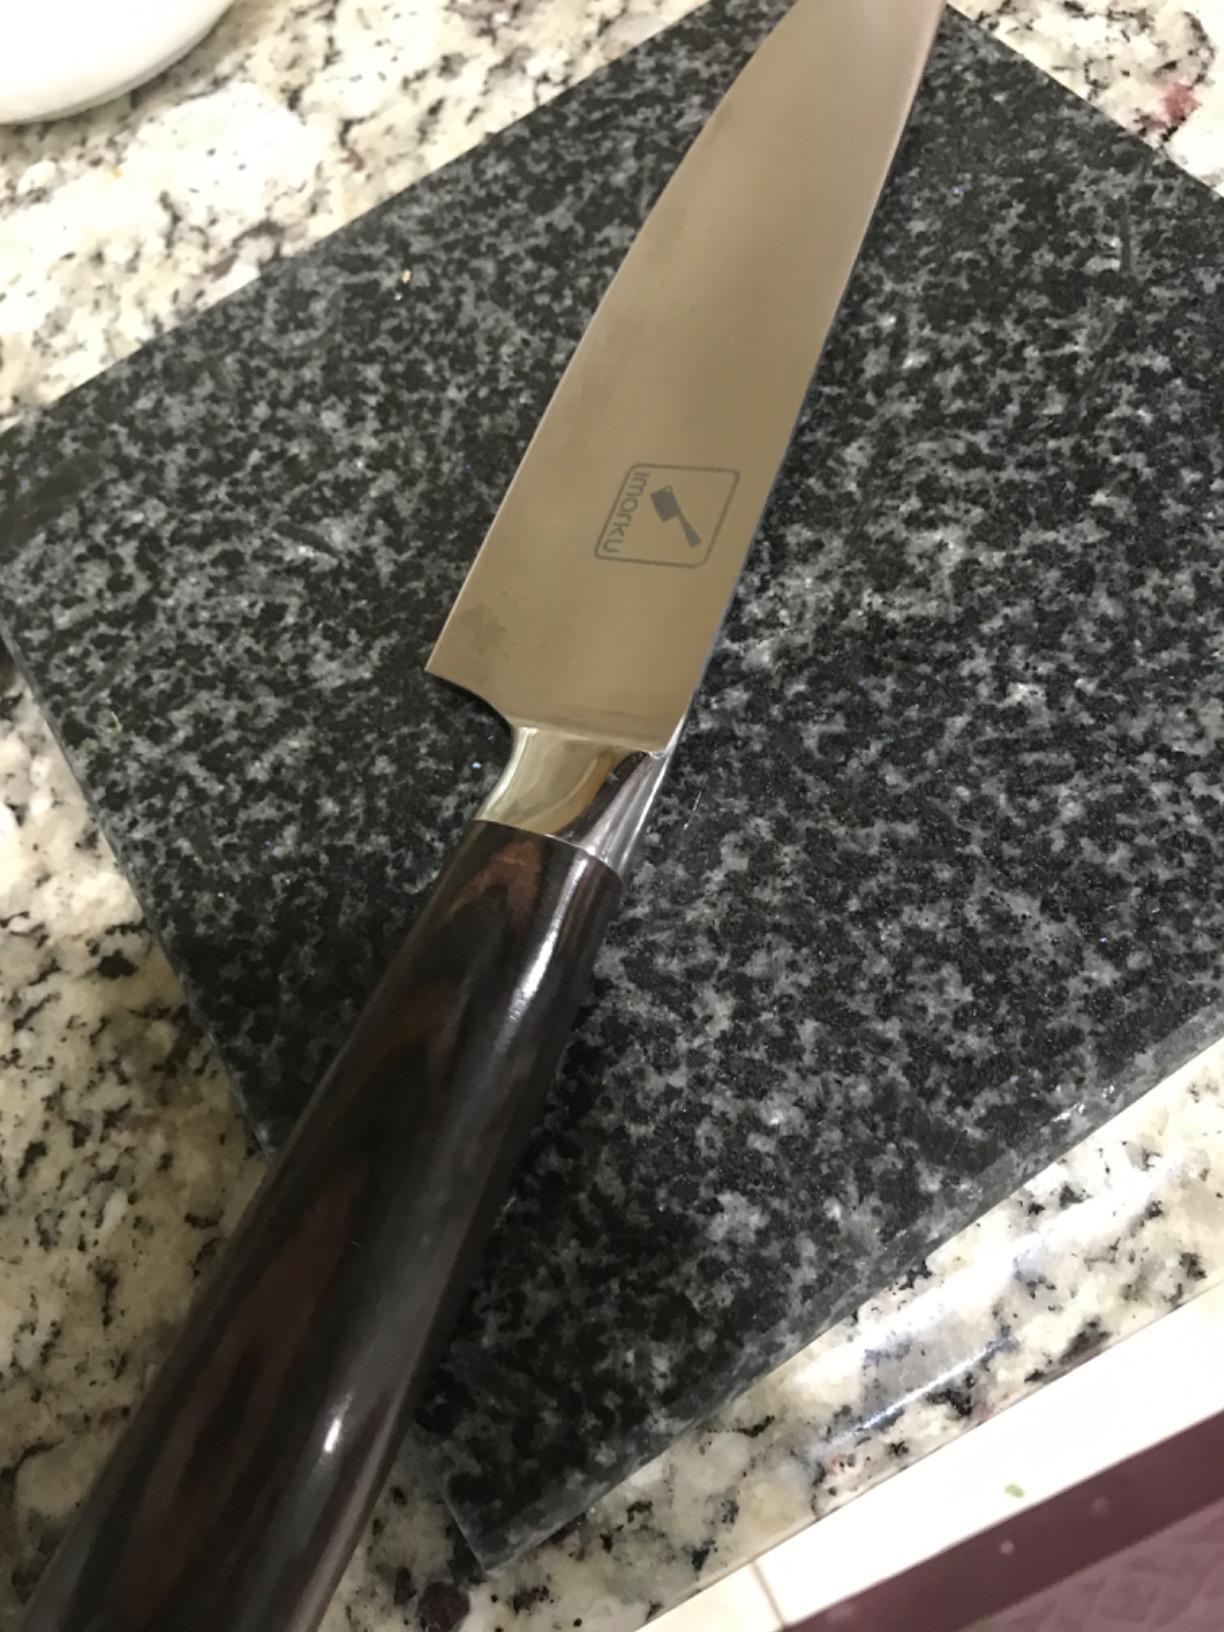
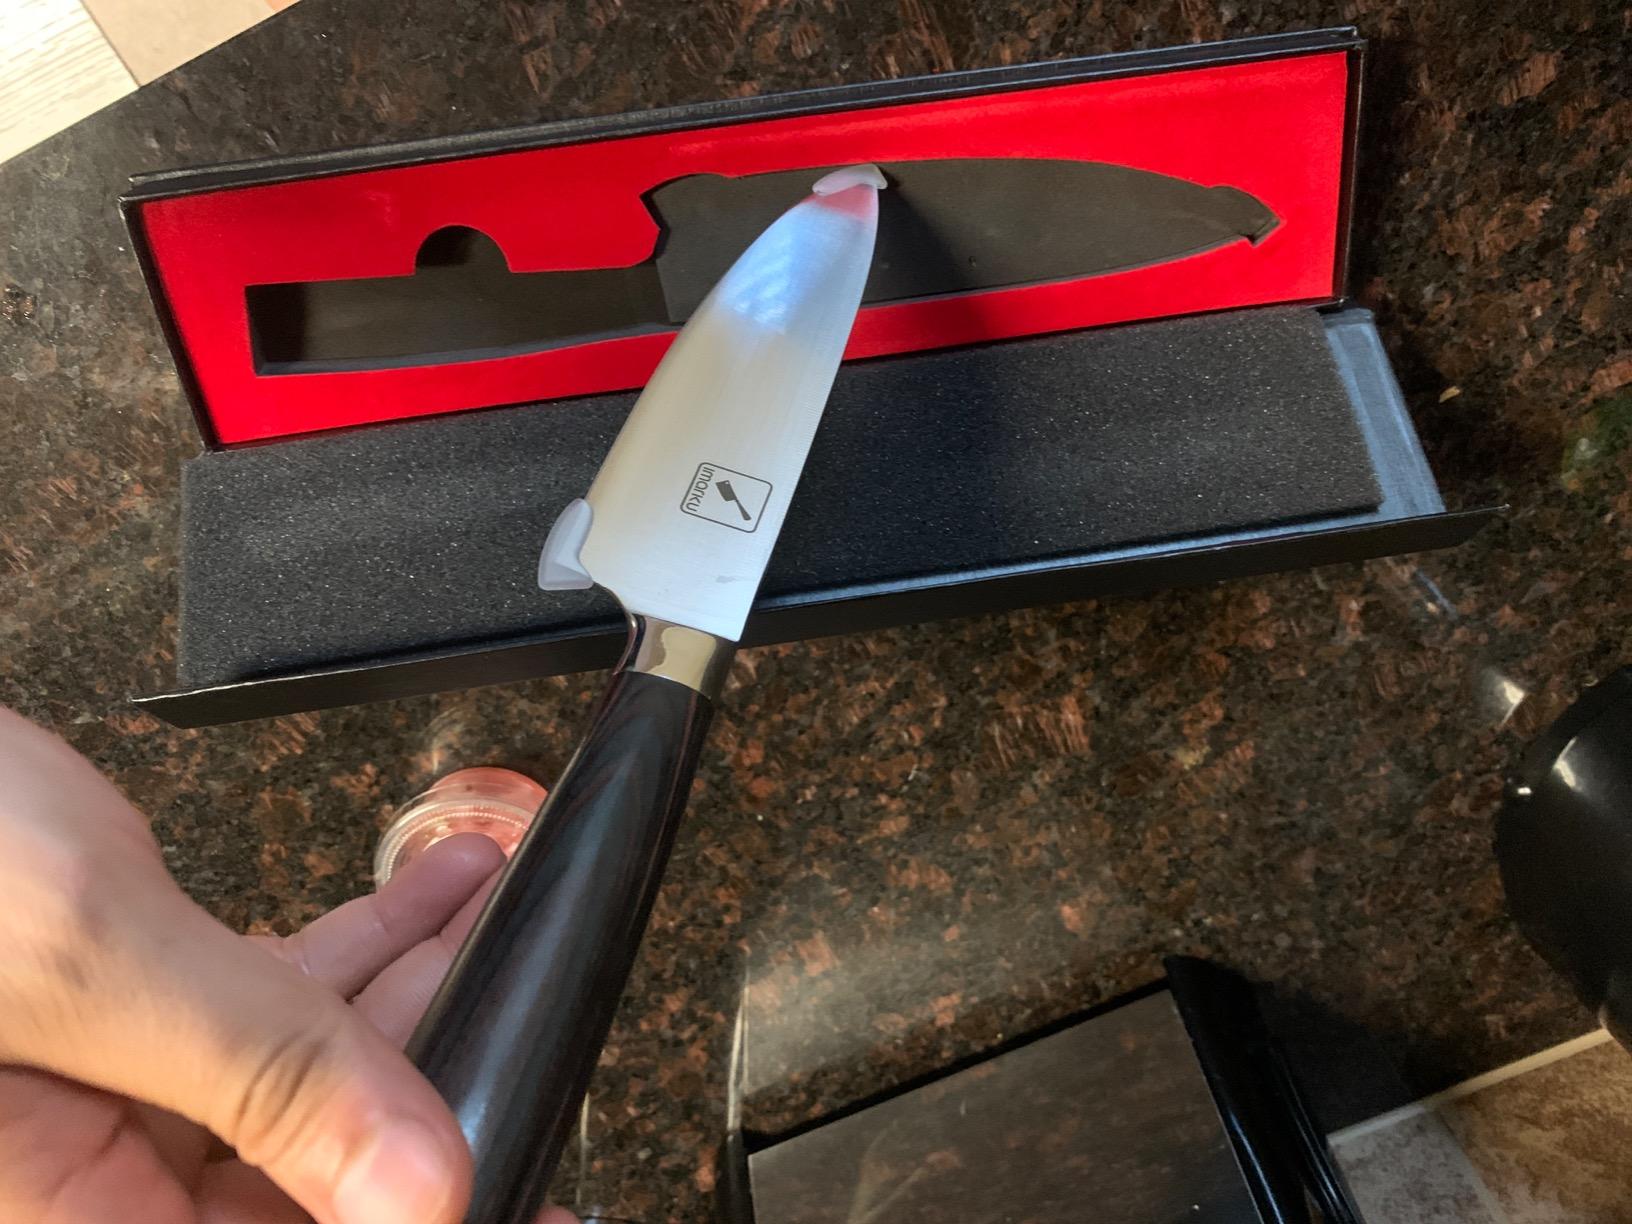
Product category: items_knife
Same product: yes